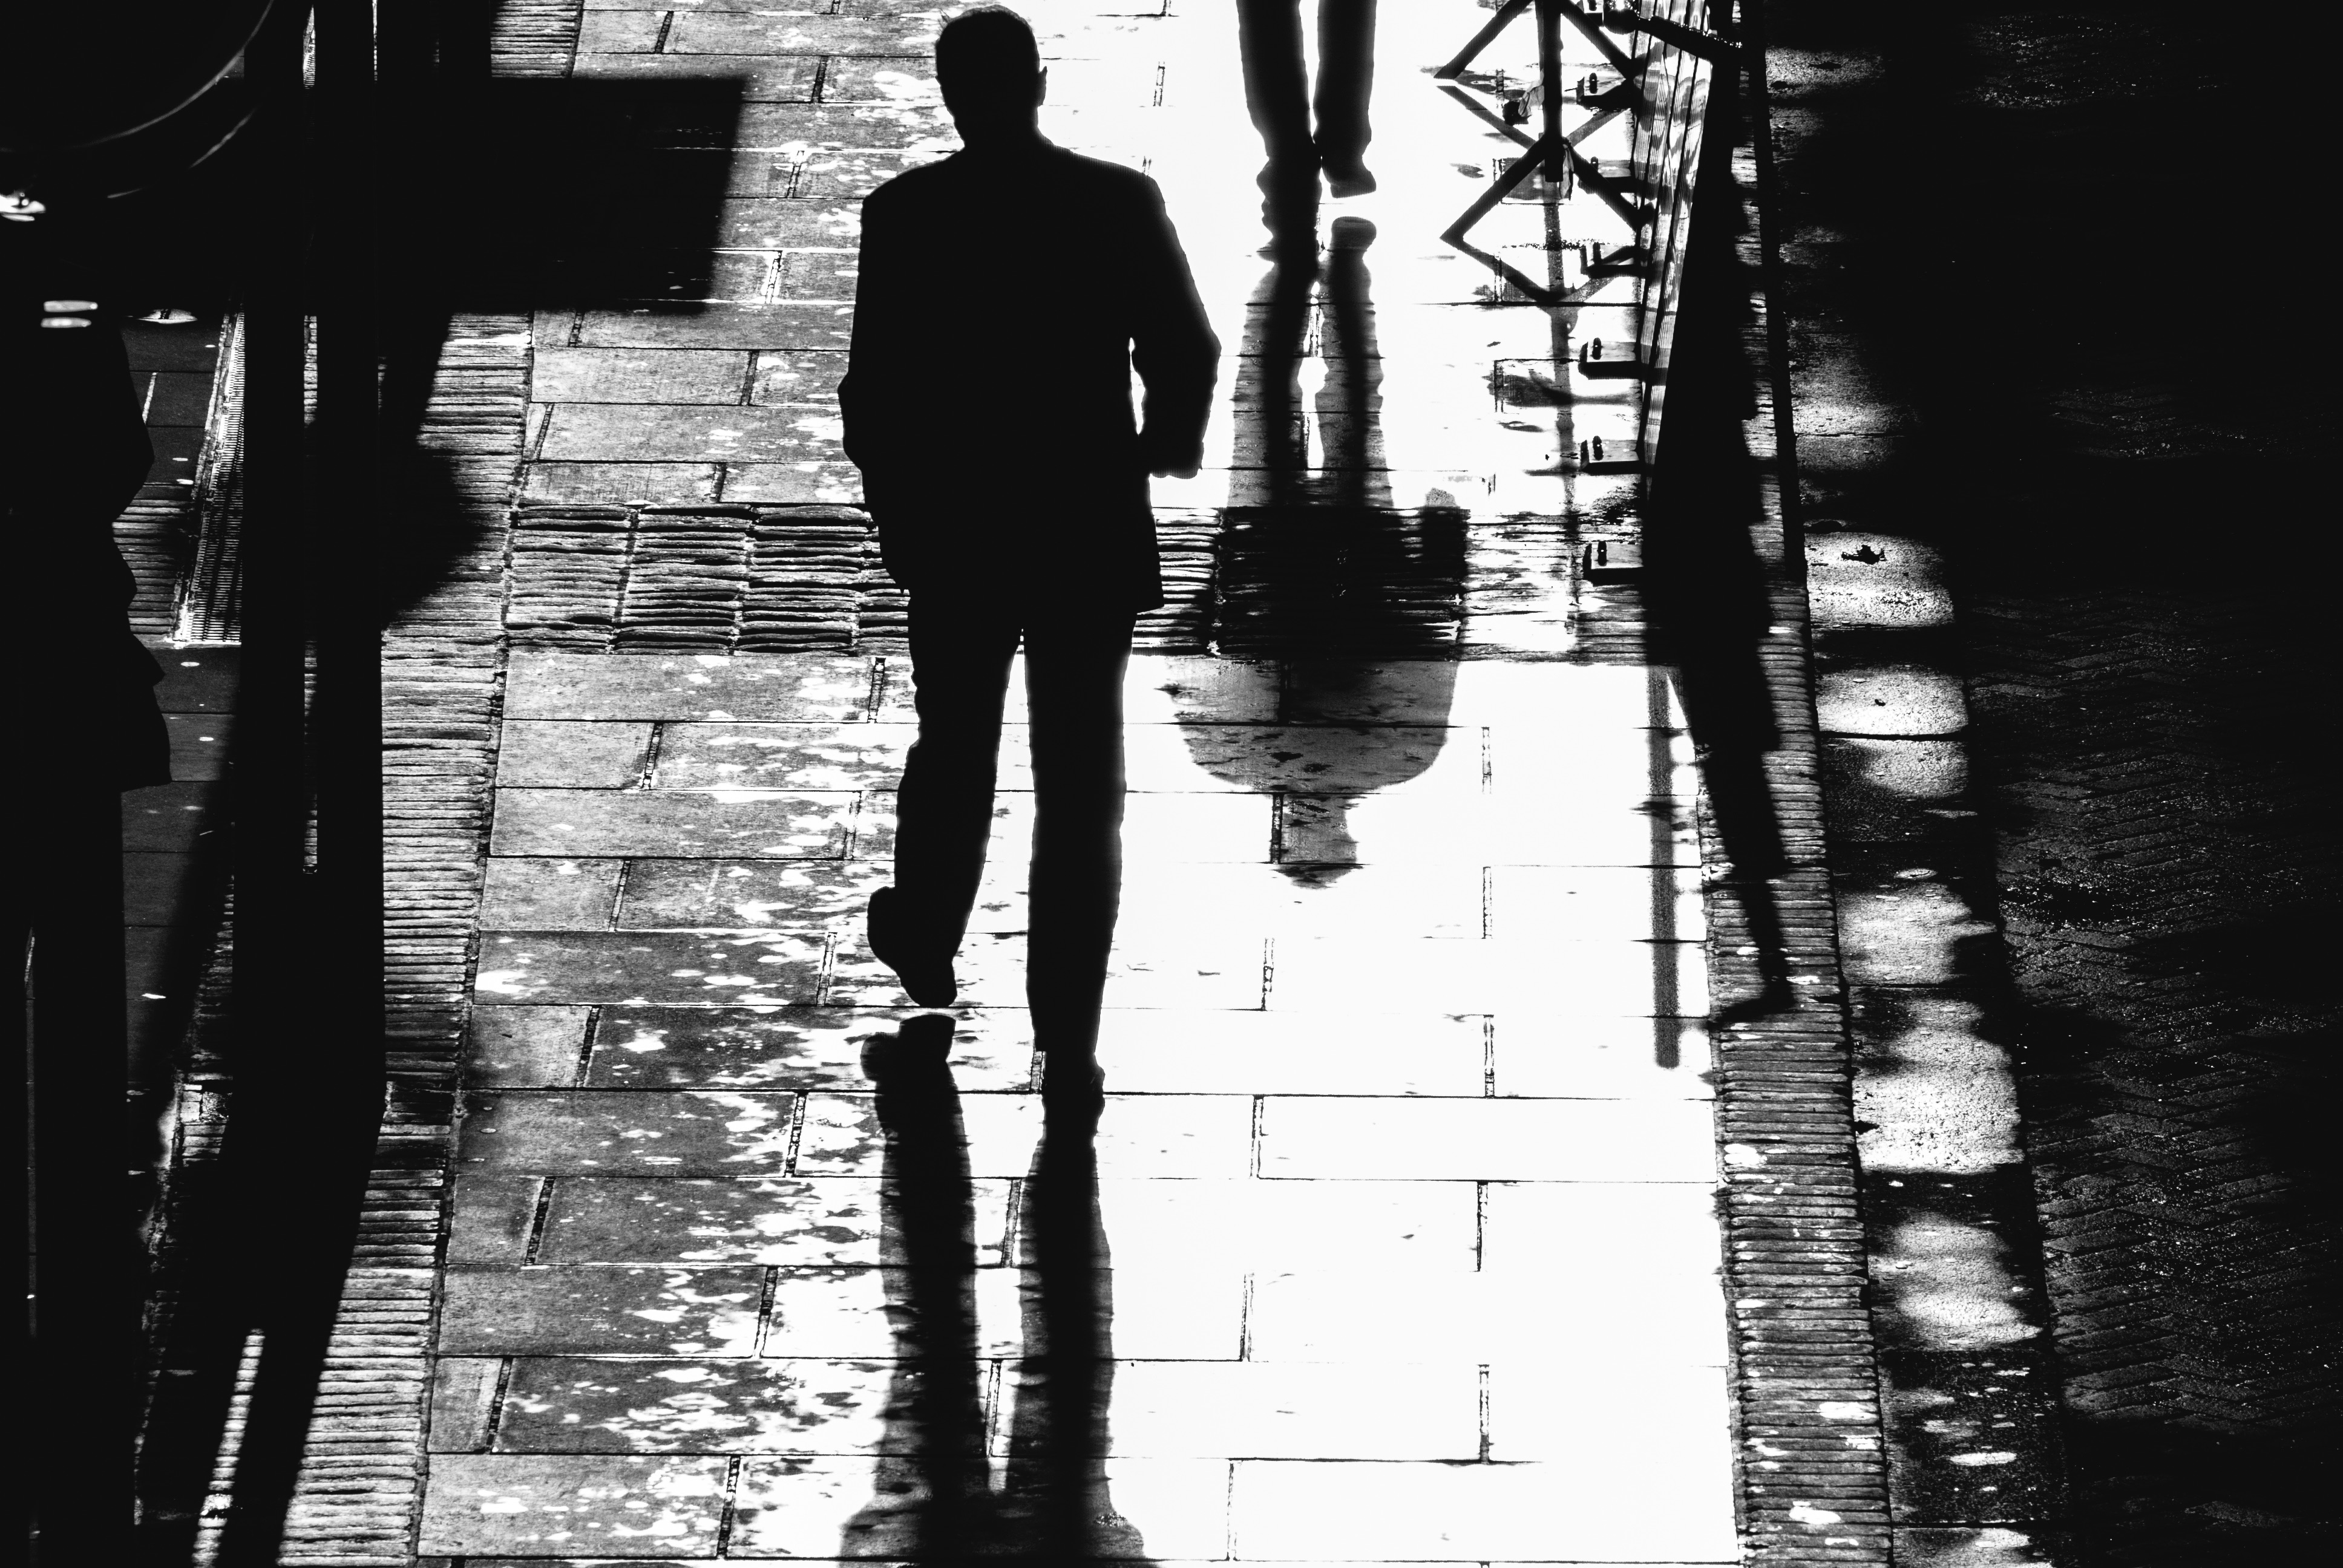
silhouette, light, black and white, white, street, photography, shadow, darkness, black, monochrome, photograph, image, monochrome photography, film noir